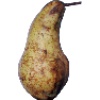
Label: Pear Abate 1